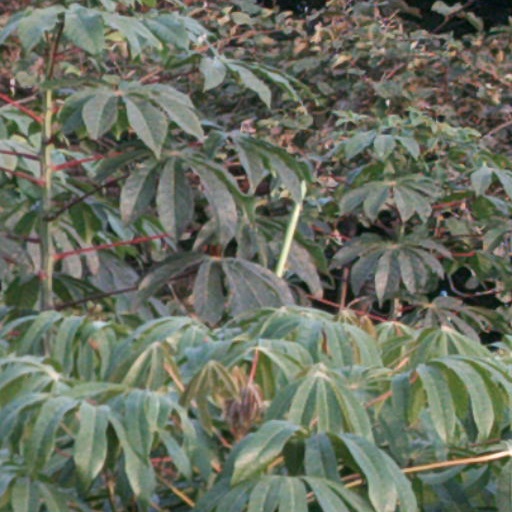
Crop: cassava